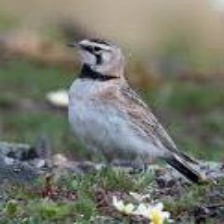
Species: HORNED LARK
Scientific name: EREMOPHILA ALPESTRIS